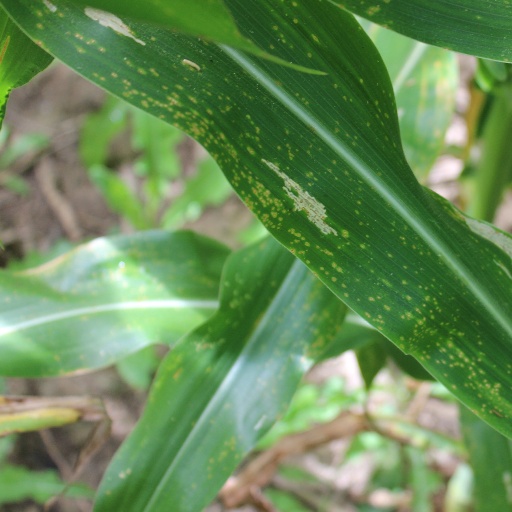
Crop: maize; corn